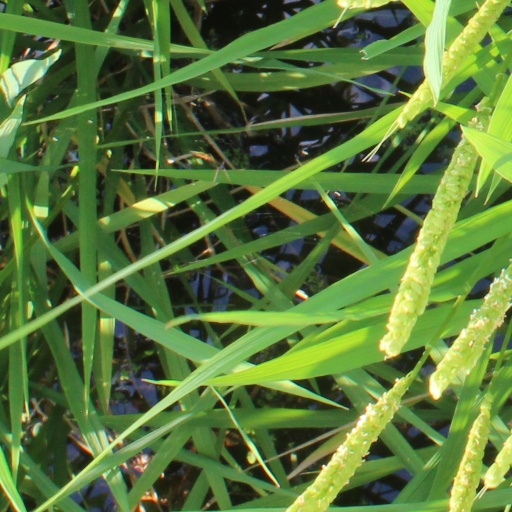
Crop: rice